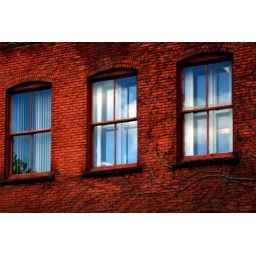
Uber saturated to make the reflections of the sky and that little tree in the bottom left hand side really pop!